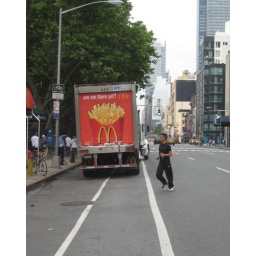
A McDonalds truck blocking the bike lane on 8th Avenue in NYC.